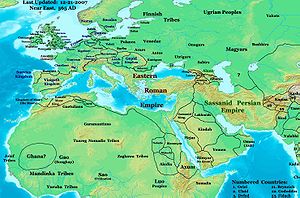
Ghassanider
Mellemøsten år 565 visende Ghassanidernes rige og deres naboer.
Ghassaniderne var en arabisk kongeslægt, som herskede i Hedjaz og en del af Syrien fra første århundrede e.Kr. til år 637. Ghassaniderne antog kristendommen i 300-tallet og var vasaller under det Østromerske rige. Efter de kristnes nederlag ved Yarmuk-floden år 636, da den byzantinske kejser Herakleios hær blev besejret af de muslimske arabere, forenedes deres rige med kalifatet.